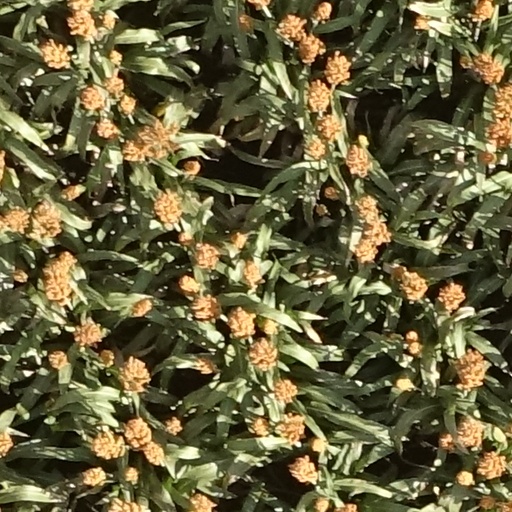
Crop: sorghum